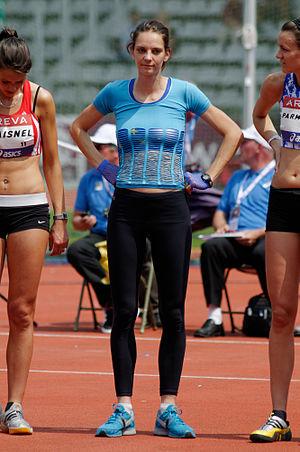
Melanie Melfort pendant l'épreuve de saut en hauteur féminin aux championnats de France d'athlétisme 2013 au Stade Charléty à Paris, le 13 juillet 2013.
Melanie Melfort est une athlète franco-allemande, spécialiste du saut en hauteur, détentrice du record de France avec 1,97 m. Au début entraînée par son mari, Jimmy Melfort, dont elle a divorcé, Mélanie Melfort a ensuite été entraînée par Jacques Danail.
Les records de France seniors du saut en hauteur sont actuellement détenus par Mickaël Hanany, auteur de 2,34 m le 22 mars 2014 lors de la réunion d'El Paso, aux États-Unis, et chez les femmes par Melanie Melfort qui franchit une barre à 1,97 m le 18 février 2007 à Aubière.